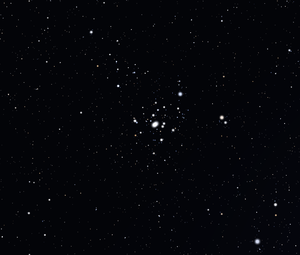
Voici une liste non exhaustive d'amas stellaires, classée par ordre alphabétique de constellations.